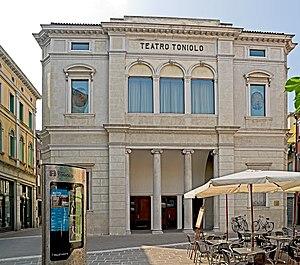
Le théatre Toniolo à Mestre Italiano: Il teatro Toniolo, Mestre
Mestre est une localité de la commune de Venise dans la région Vénétie dans le nord-est de l'Italie et constitue l'expansion de la cité de Venise sur la terre ferme.